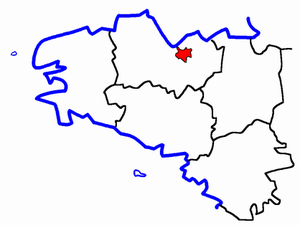
Le canton de Lamballe est un canton français situé dans le département des Côtes-d'Armor et la région Bretagne.